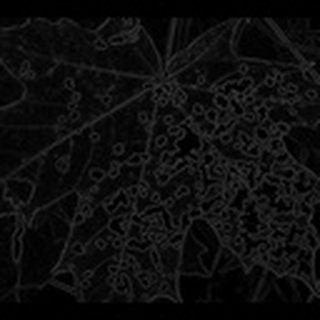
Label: cotton_powdery_mildew